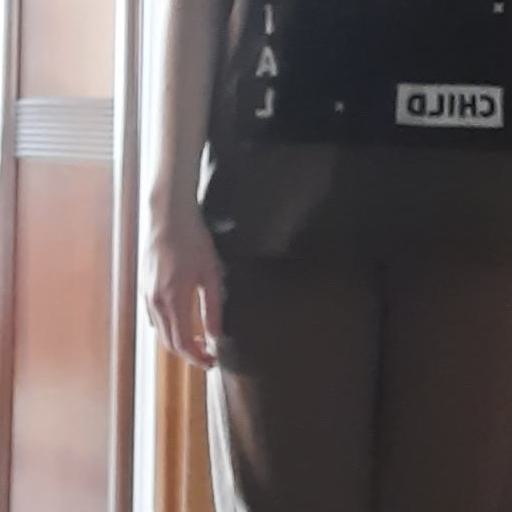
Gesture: no_gesture